Johnson Spur

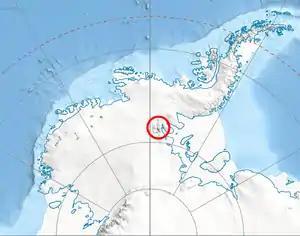
Location of Sentinel Range in Western Antarctica.

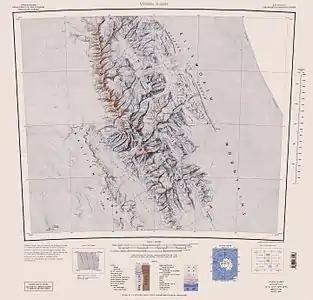
Sentinel Range map.

Johnson Spur is a rocky spur located south-southeast of Taylor Spur, southwest of Batil Spur and north-northwest of Long Peak, on the east side of the Sentinel Range in the Ellsworth Mountains of Antarctica. It forms the southeastern extremity of the Doyran Heights, and overlooks Rutford Ice Stream to the east and Obelya Glacier to the west.